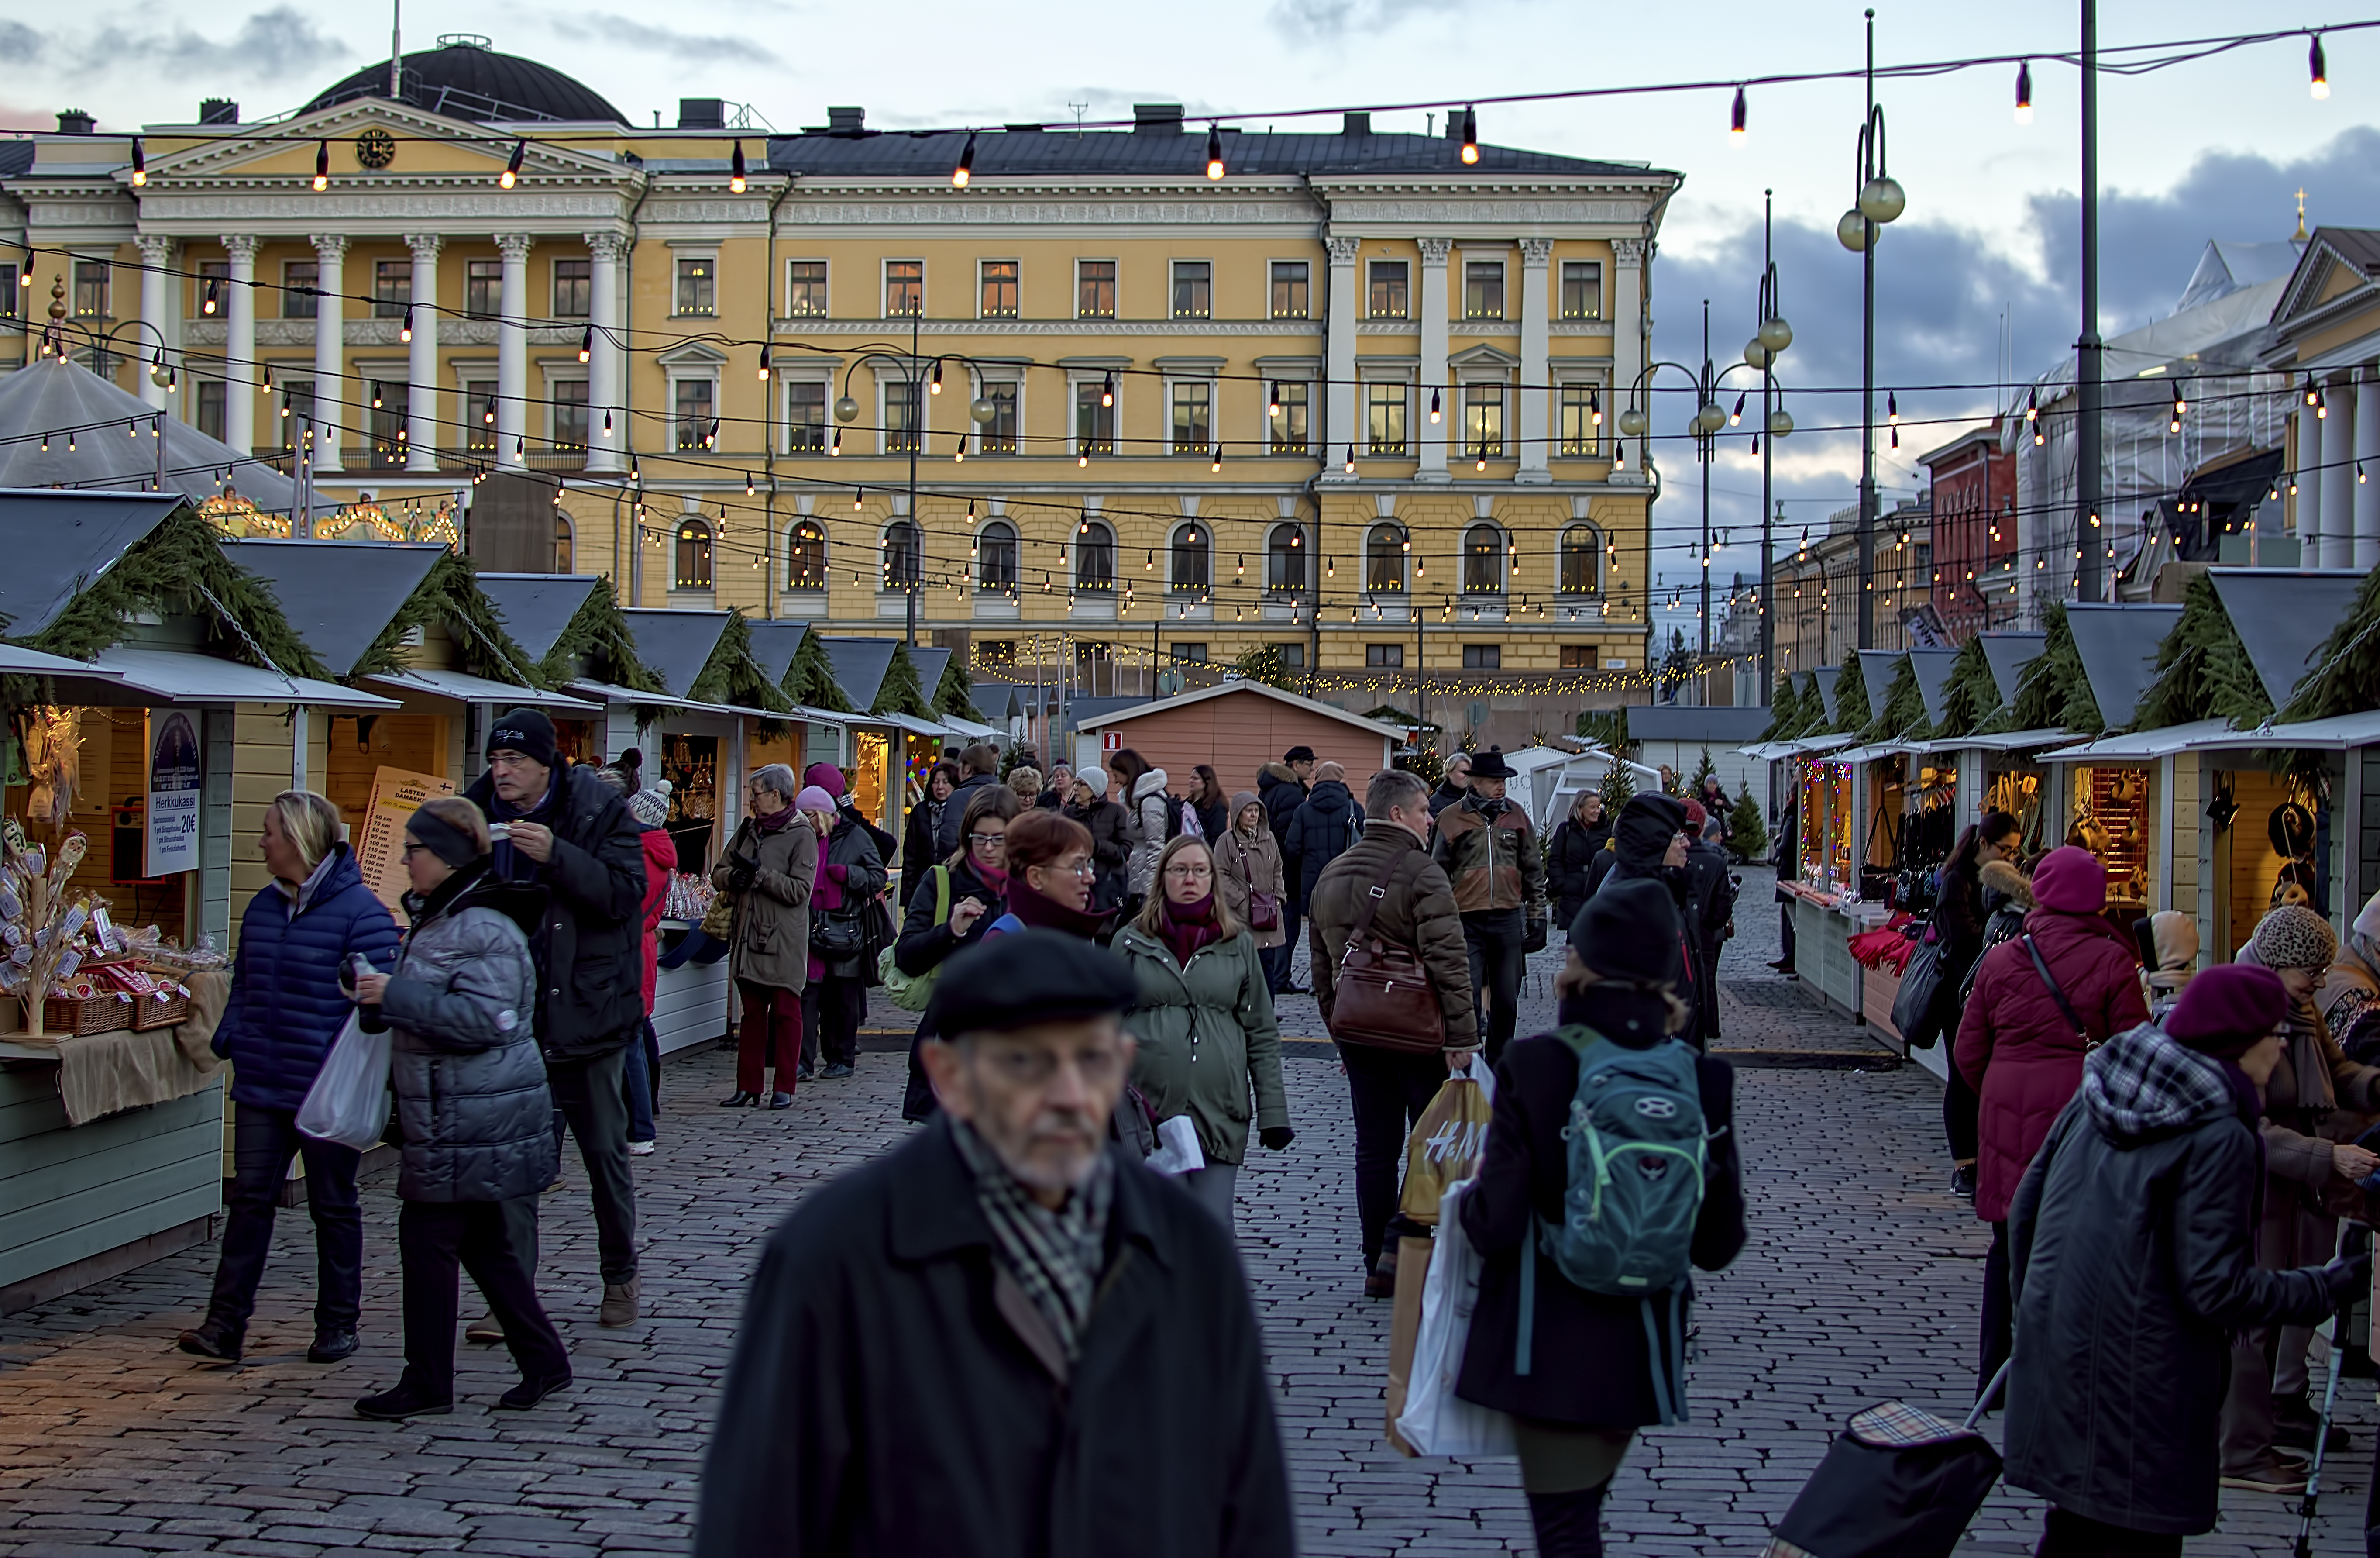
pedestrian, people, street, town, city, crowd, square, market, tourism, christmas, public space, 2014, stalls, finland, helsinki, town square, senate, markkinat, tuomaan, human settlement